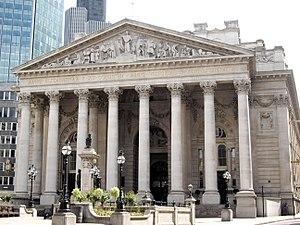
Le Royal Exchange fut la première bourse de commerce de la Cité de Londres, fondée en 1565 par Thomas Gresham. Le site a été fourni par la Corporation de la Cité de Londres et la Worshipful Company of Mercers. Gresham a choisi la forme trapézoïdale pour le lieu, influencé par celle de la bourse à Anvers qu'il avait visitée. Elle a été transformée en centre commercial en 2001.